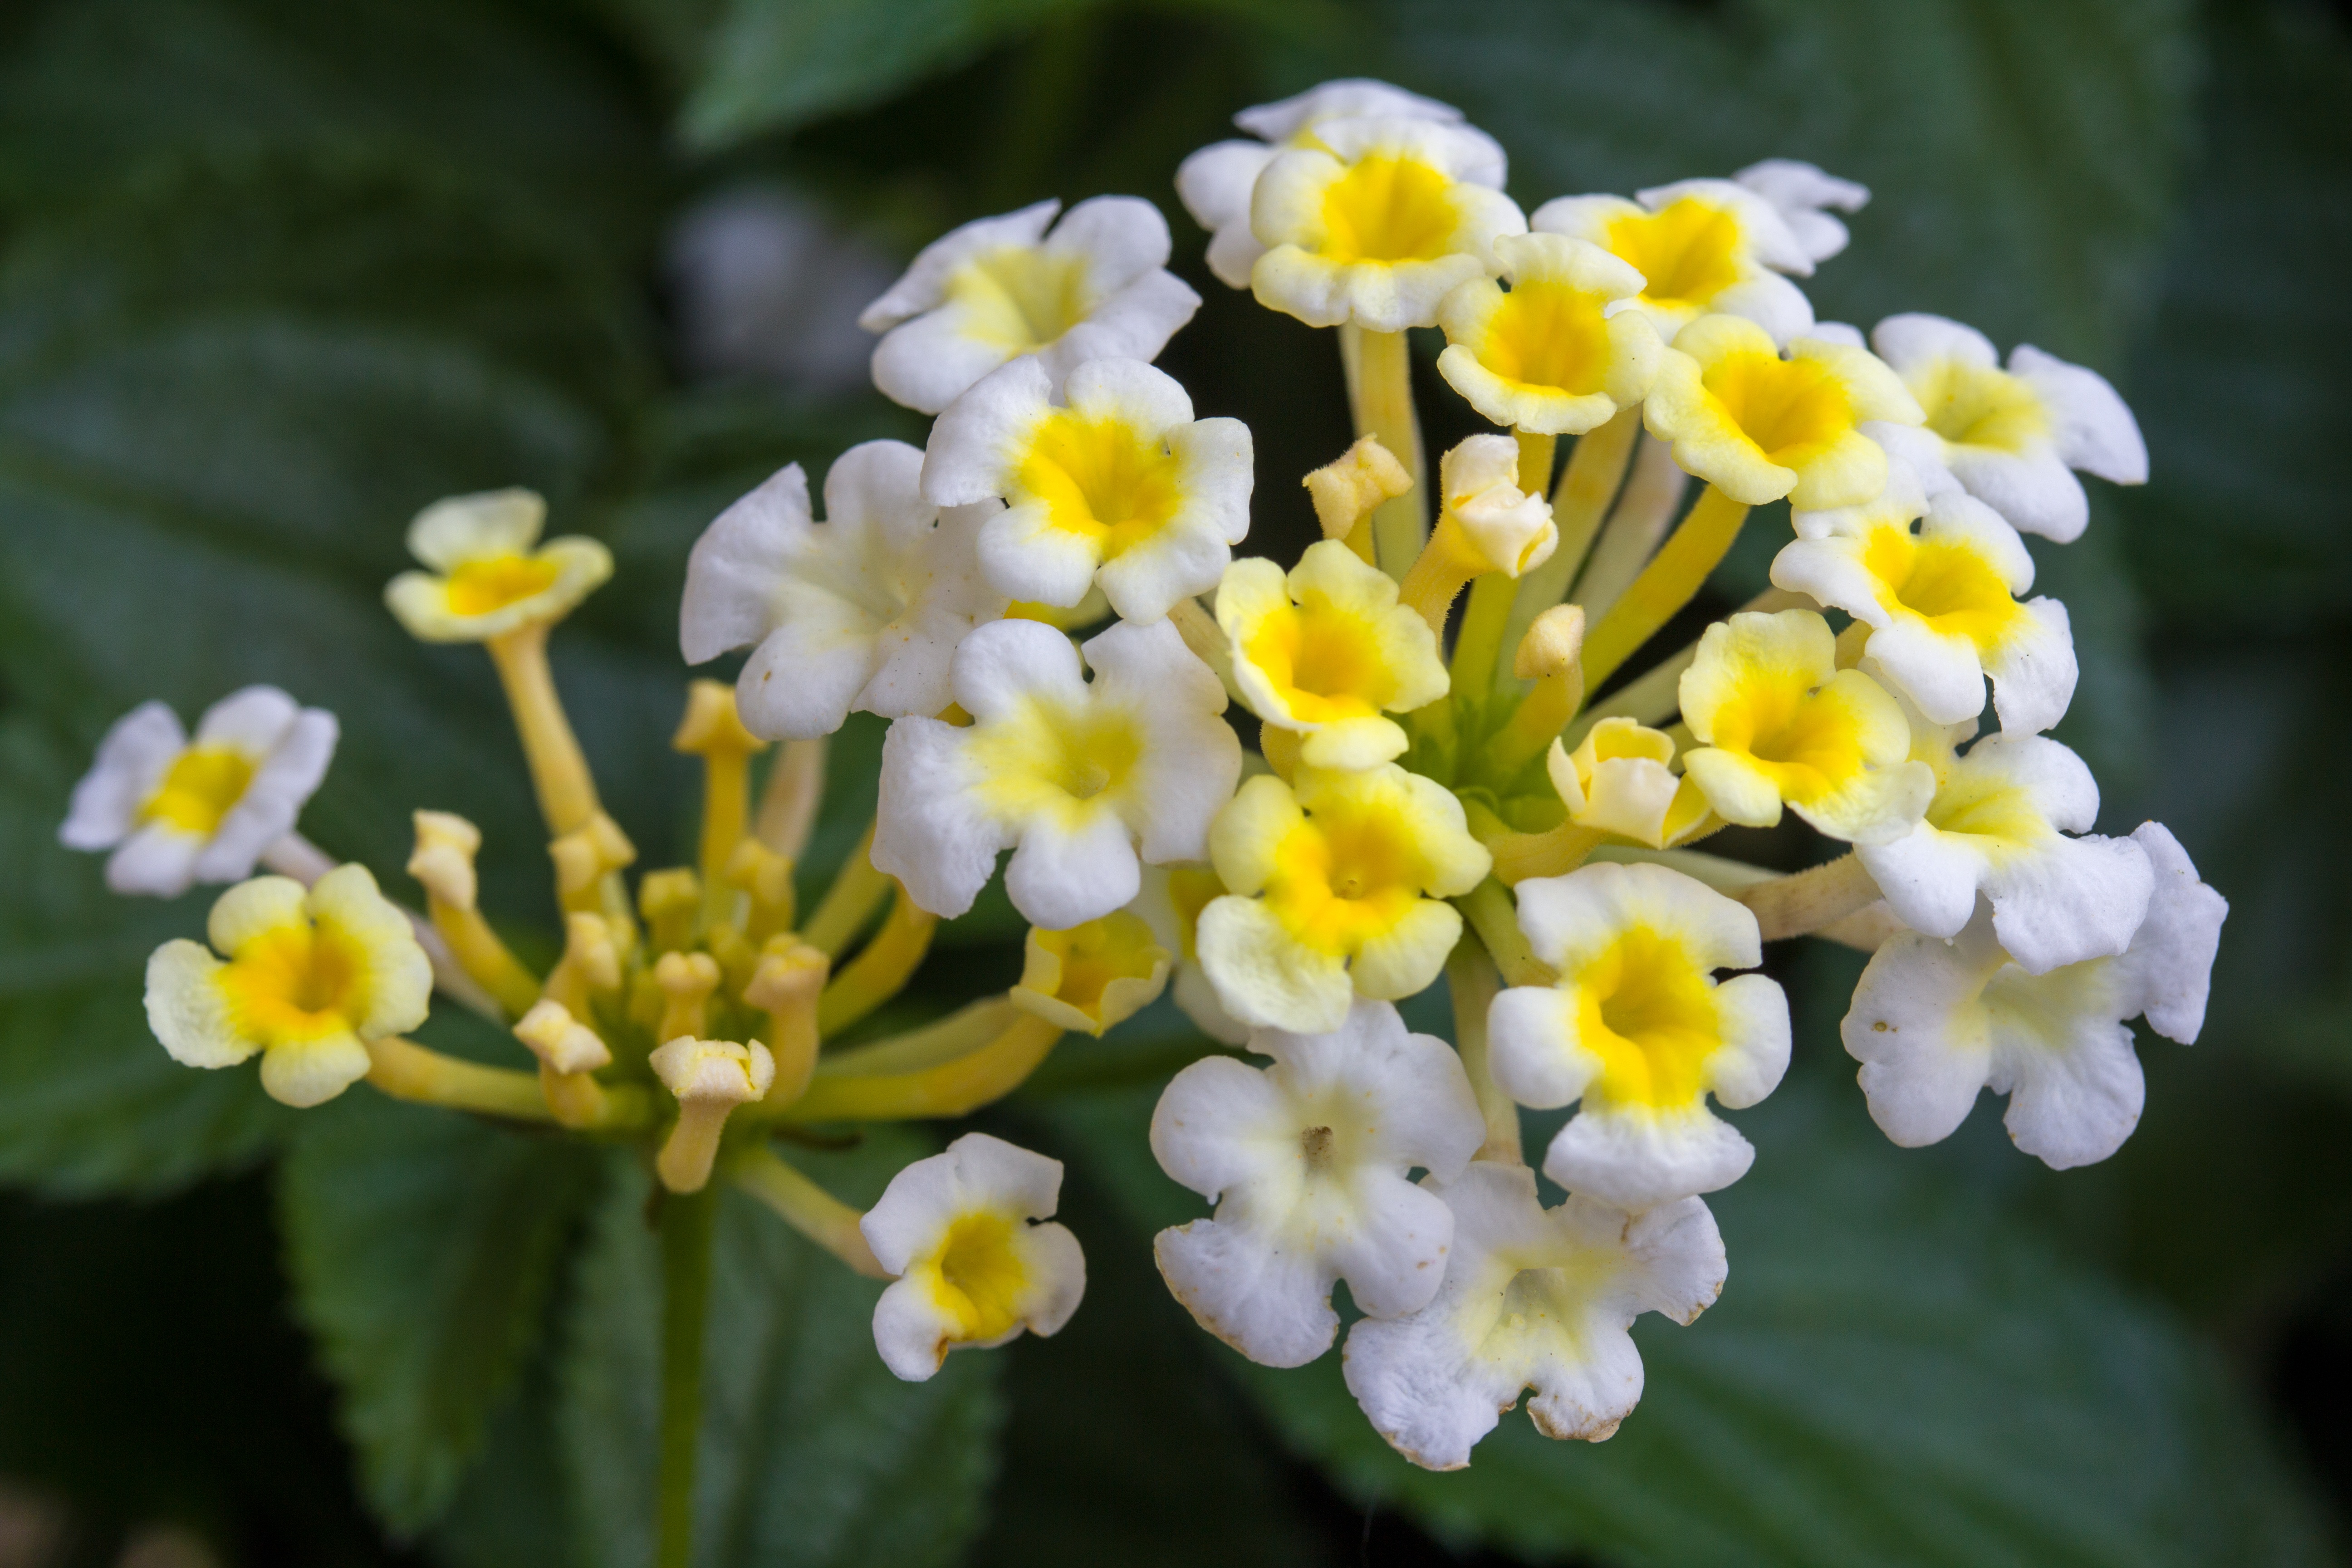
blossom, plant, flower, bloom, herb, botany, close, flora, wildflower, flowers, shrub, jasmine, flowering plant, white yellow, lantana camara, verbena family, land plant